Henriette Bie Lorentzen

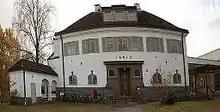
The Nansen Academy

She was introduced to the liberal theologian and humanist (and later Bishop of Hamar) Kristian Schjelderup by her fellow student Nic. Stang in the mid 1930s, and they became lifelong friends. She became involved in the establishment of the humanist Nansen Academy in 1937 and was one of its three original teachers, together with Schjelderup and Anders Platou Wyller, until it closed in 1940. She also succeeded Stang as assistant editor of Schjelderup's journal "Fritt Ord" in 1938, as the journal became the official publication of the Nansen Academy. According to Bjørn Egge, she was "the main practical force" in the establishment of the Nansen Academy.